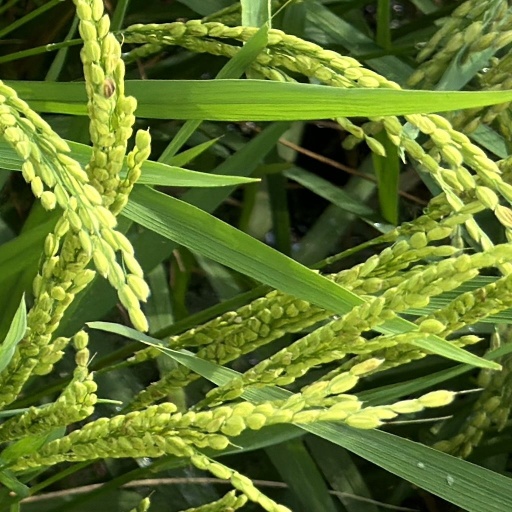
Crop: rice